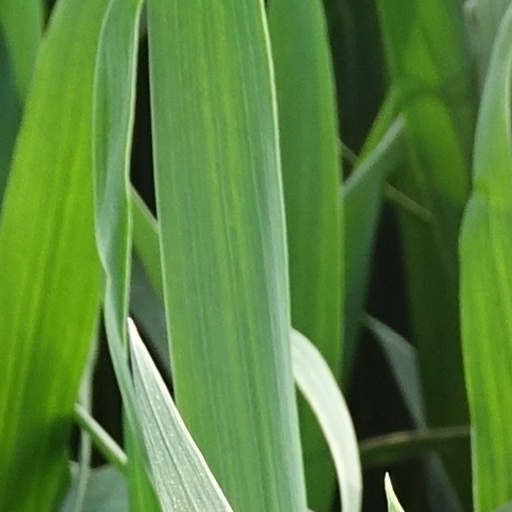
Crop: wheat